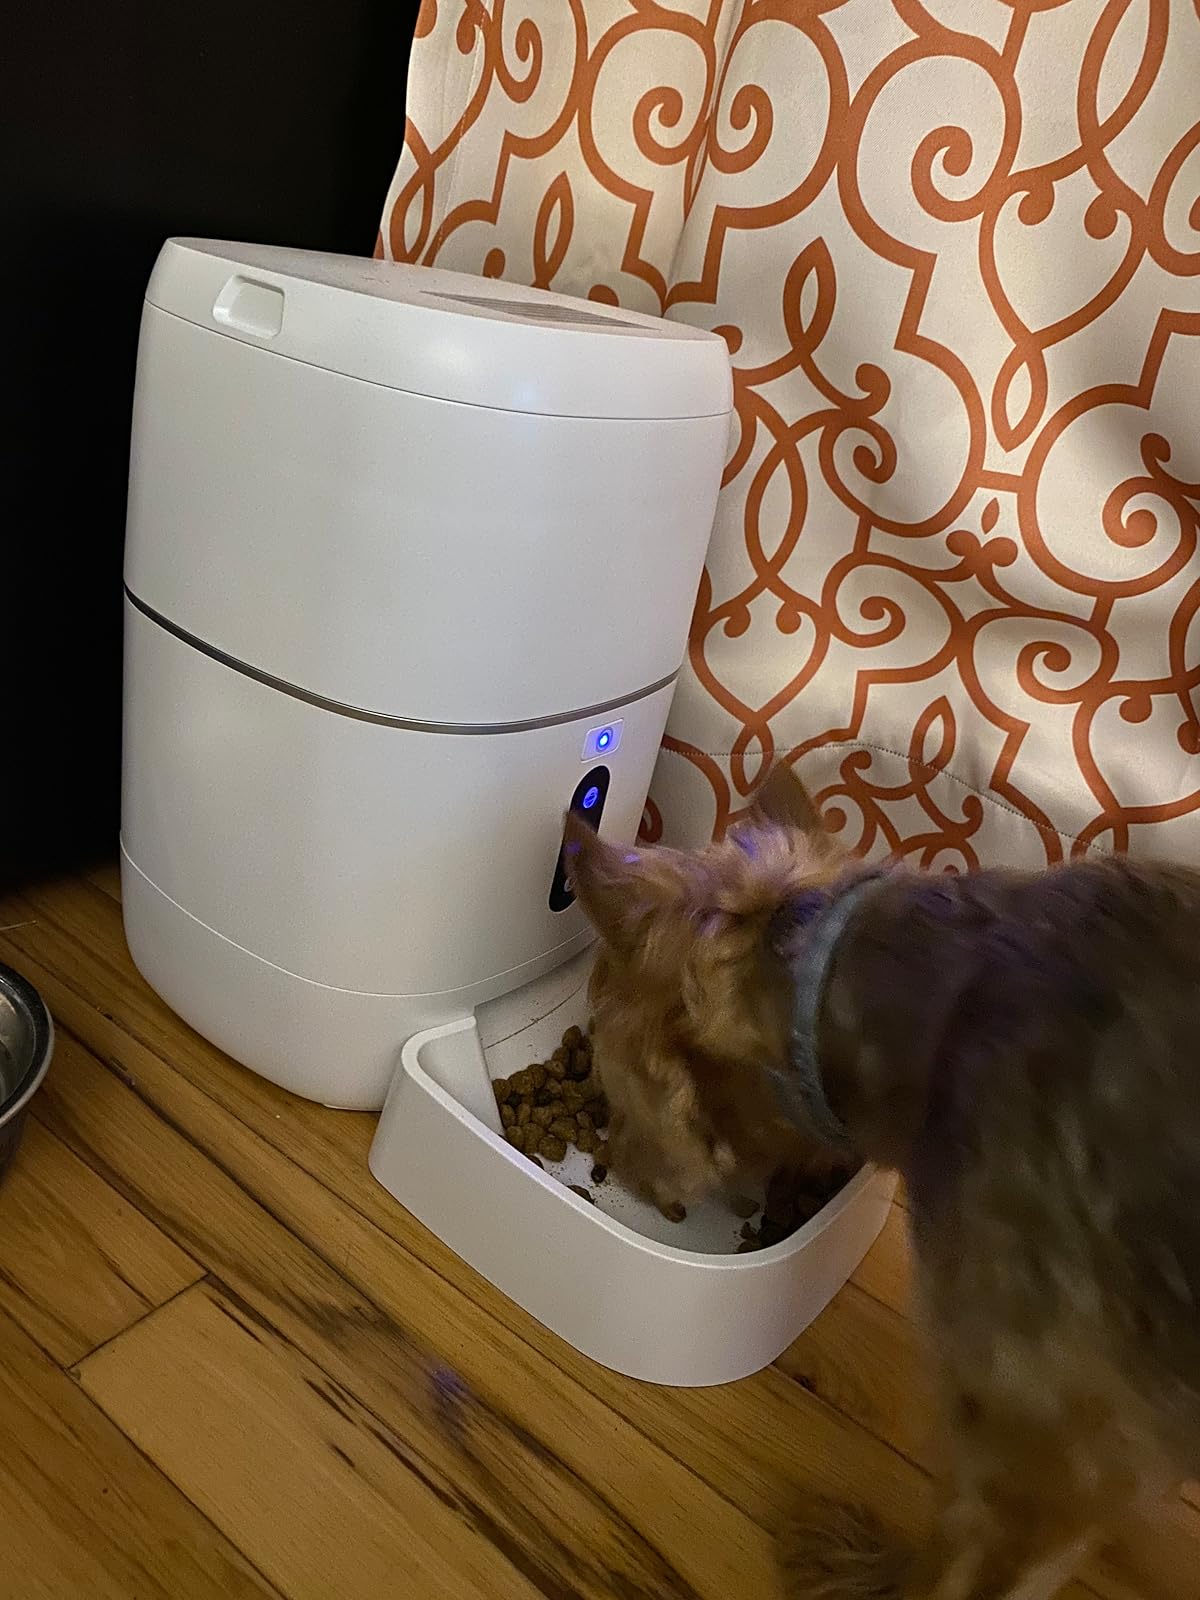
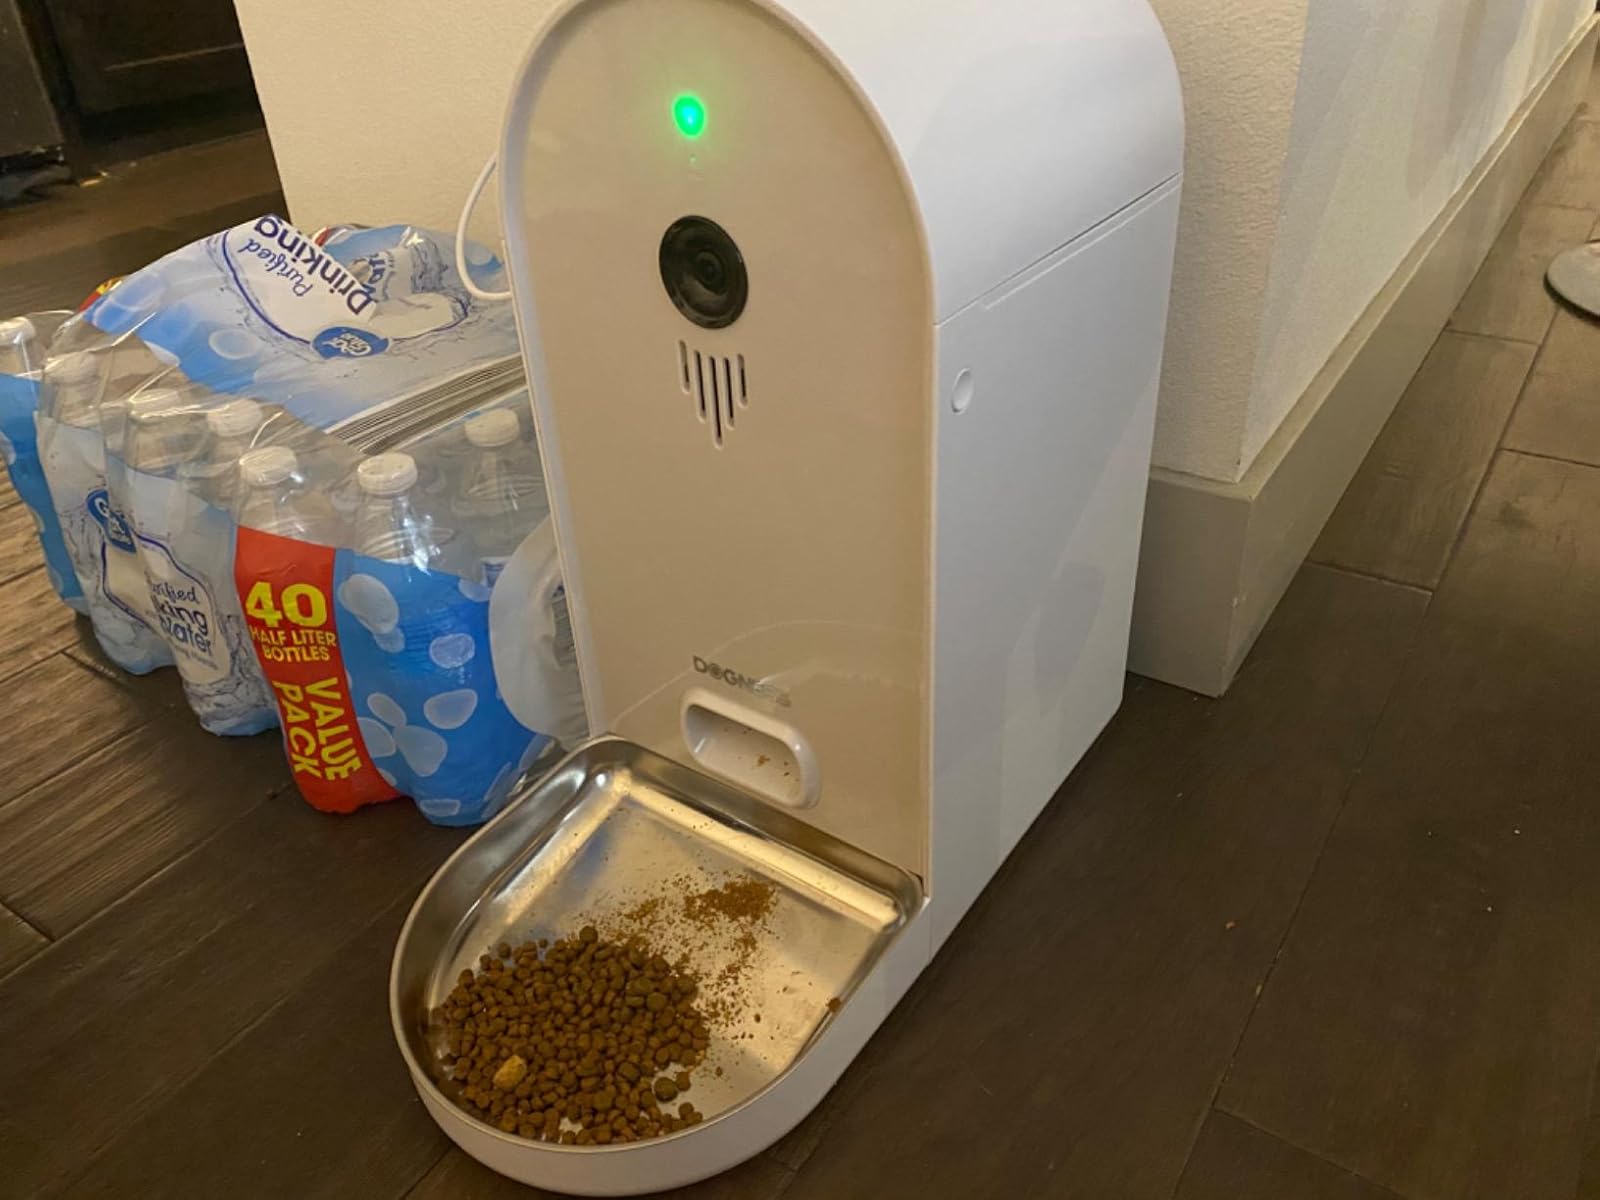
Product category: items_feeder
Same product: no